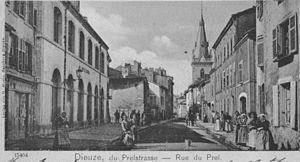
Une vue de Dieuze au début du 20e siècle (Dieuze faisait partie du territoire ""Alsace-Lorraine"" alors annexé à l'Allemagne). La rue du Prel avant les bombardements de la 2e guerre mondiale."
Dieuze est une commune française située dans le département de la Moselle, en région Grand Est. Ses habitants sont appelés les Dieuzois et sont au nombre de 3 093 en 2015.